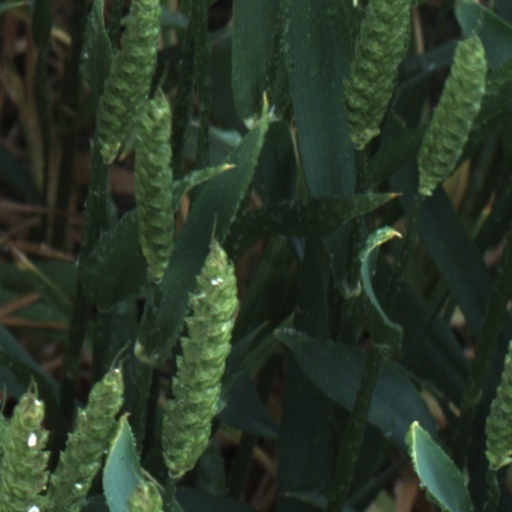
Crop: wheat